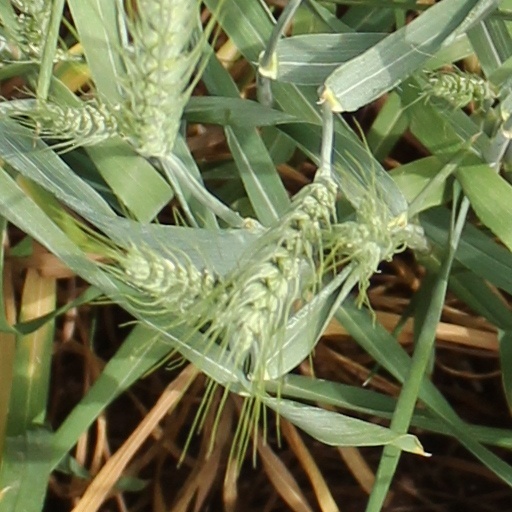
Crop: wheat